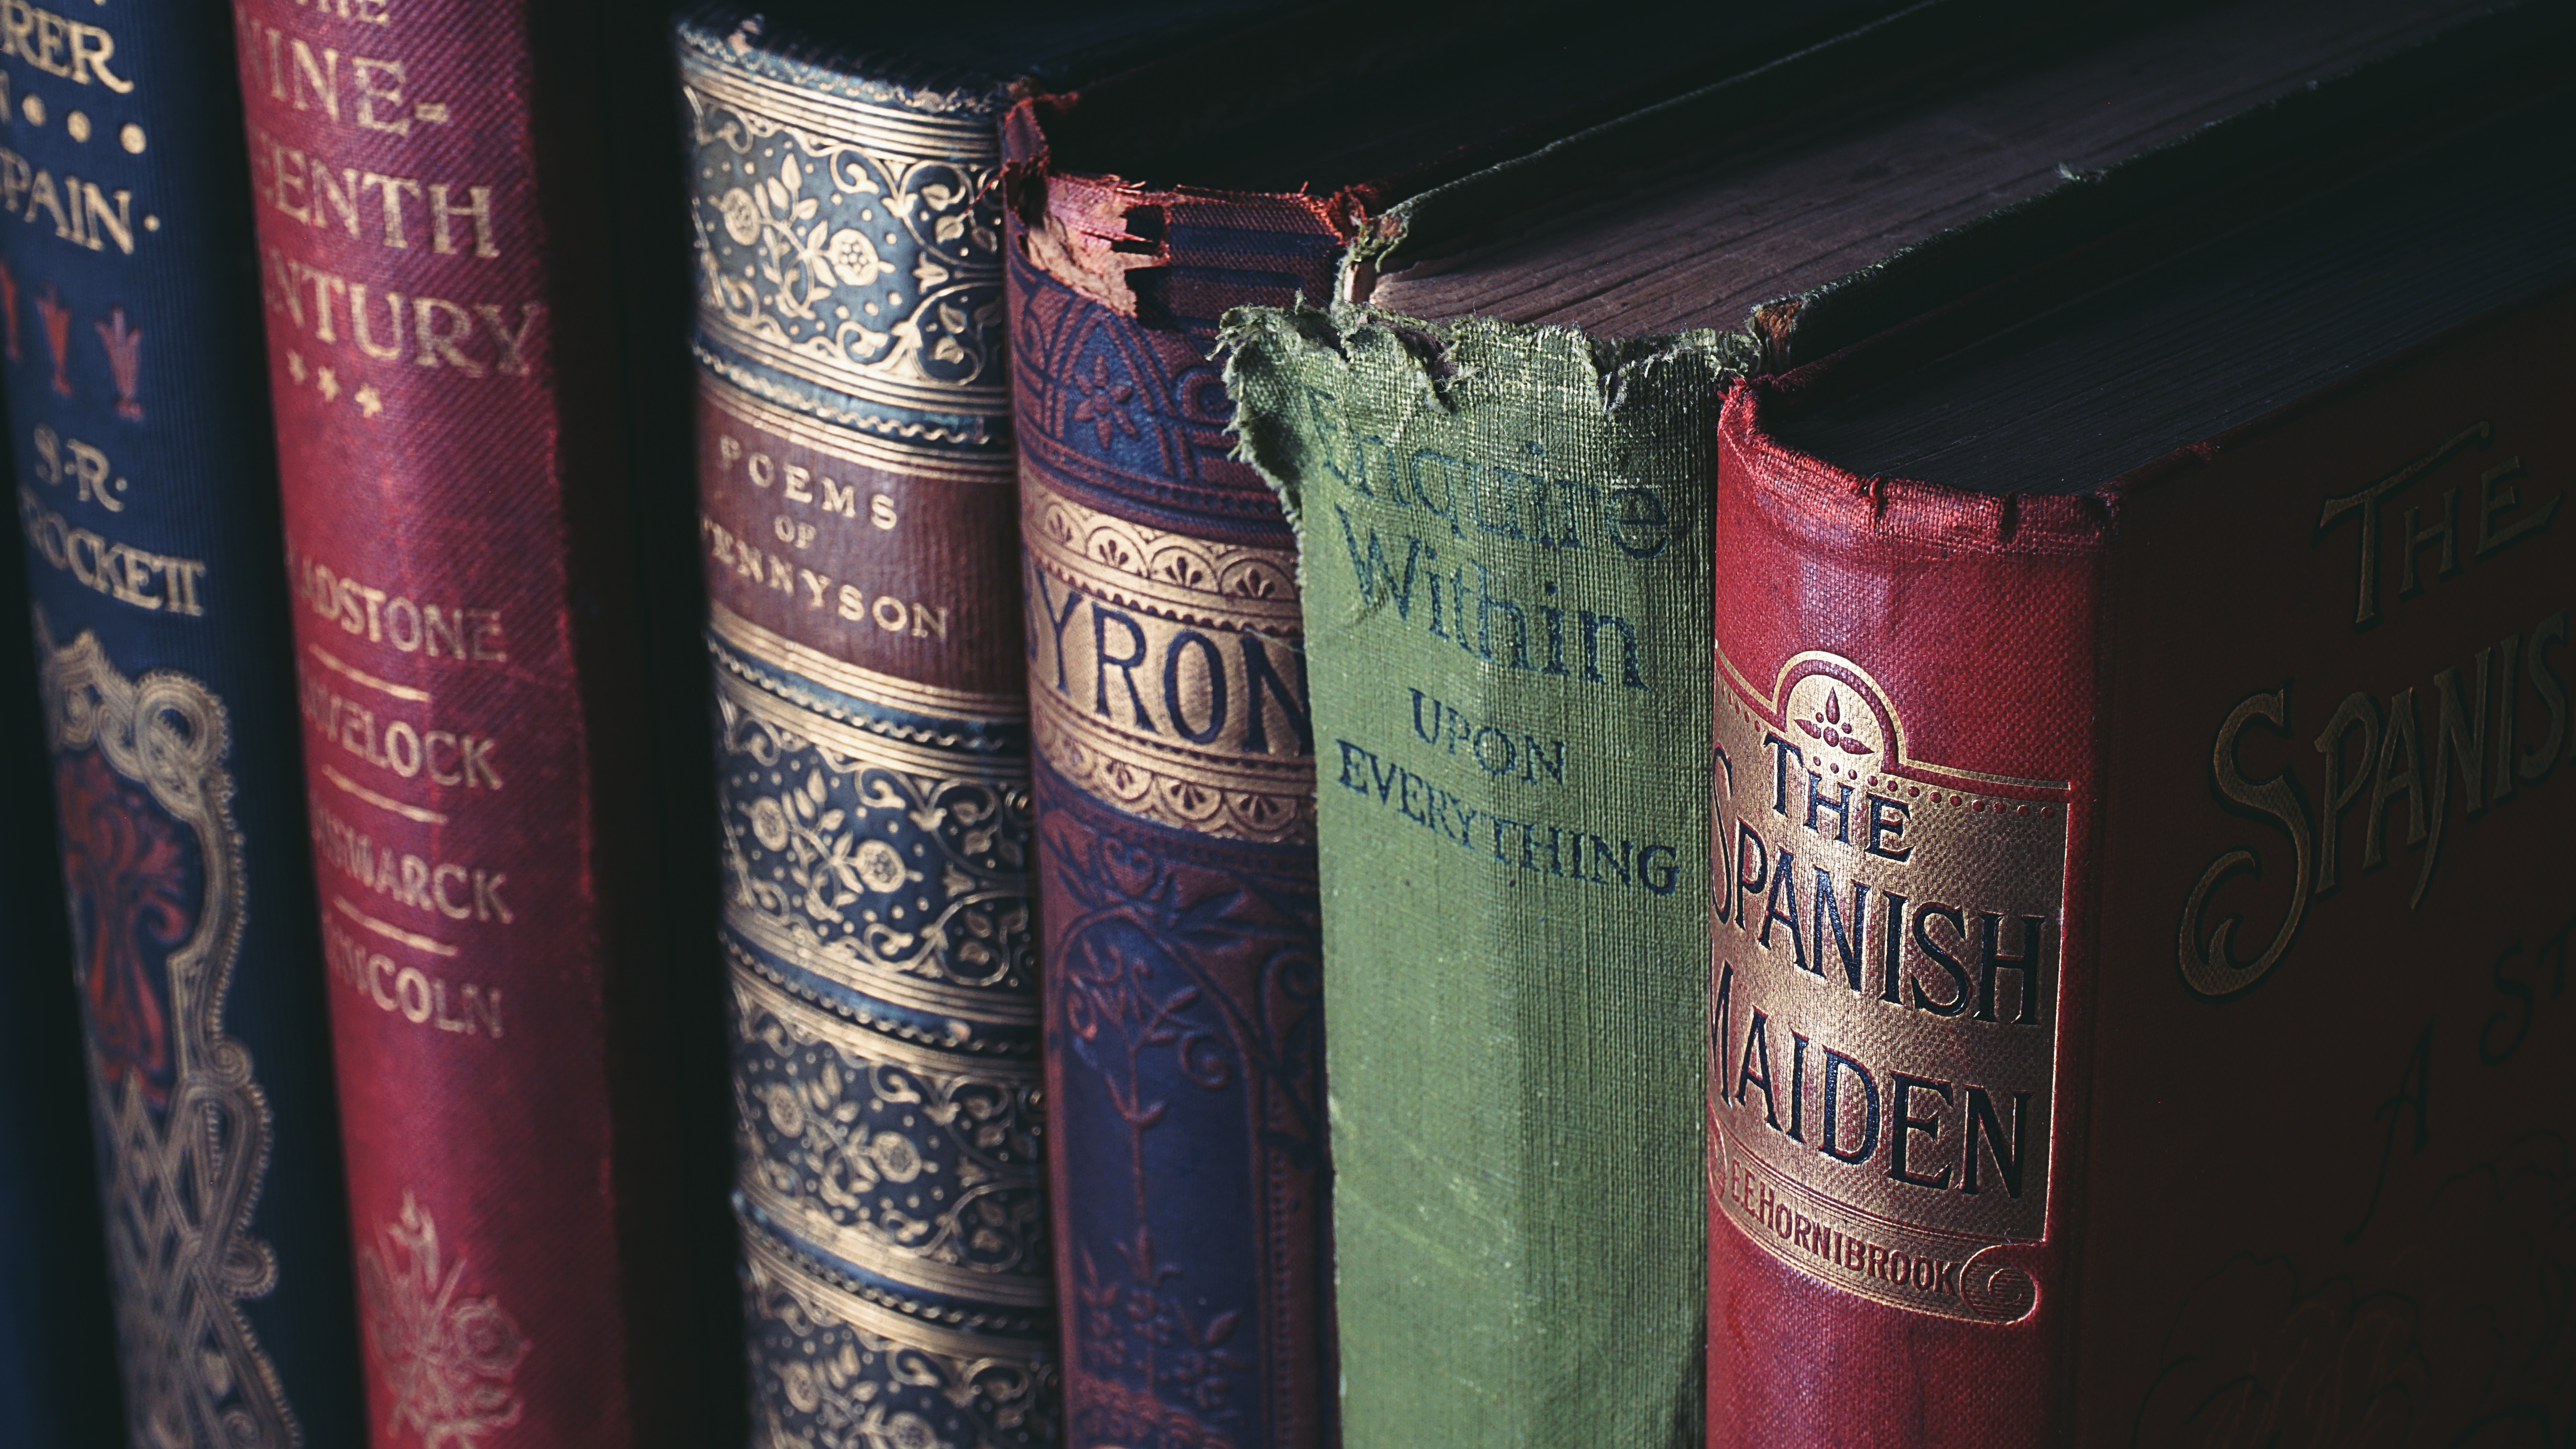
books, book, bookshelf, library, reading, read, old books, vintage books, vintage, literature